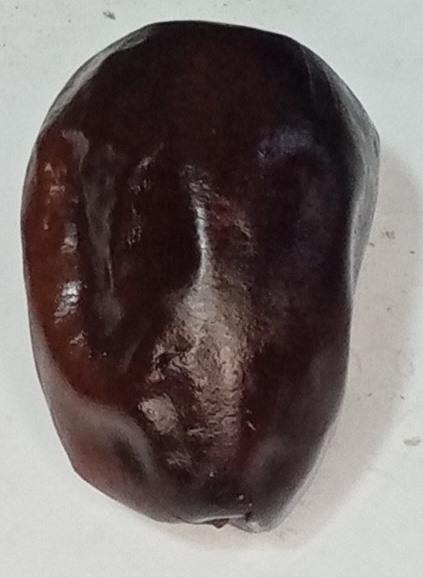
Variety: kupro
Size: large
Grade: grade-2